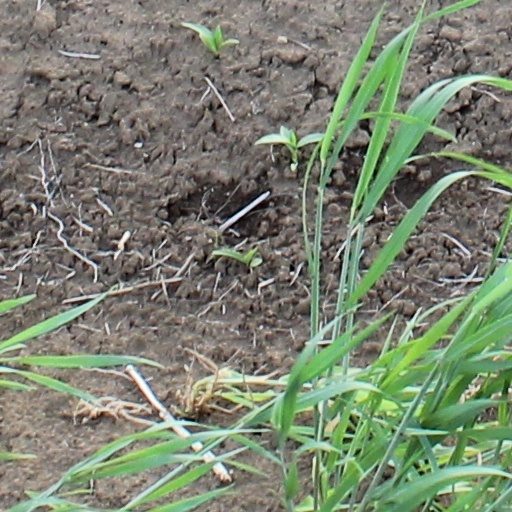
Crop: wheat